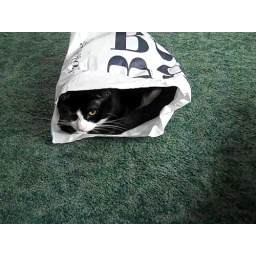
cat in a bag